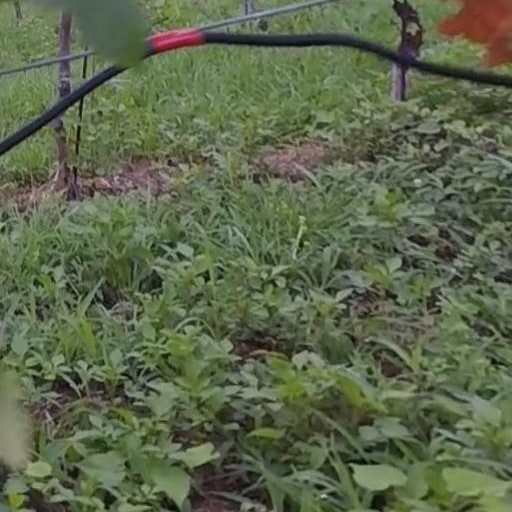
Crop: grape